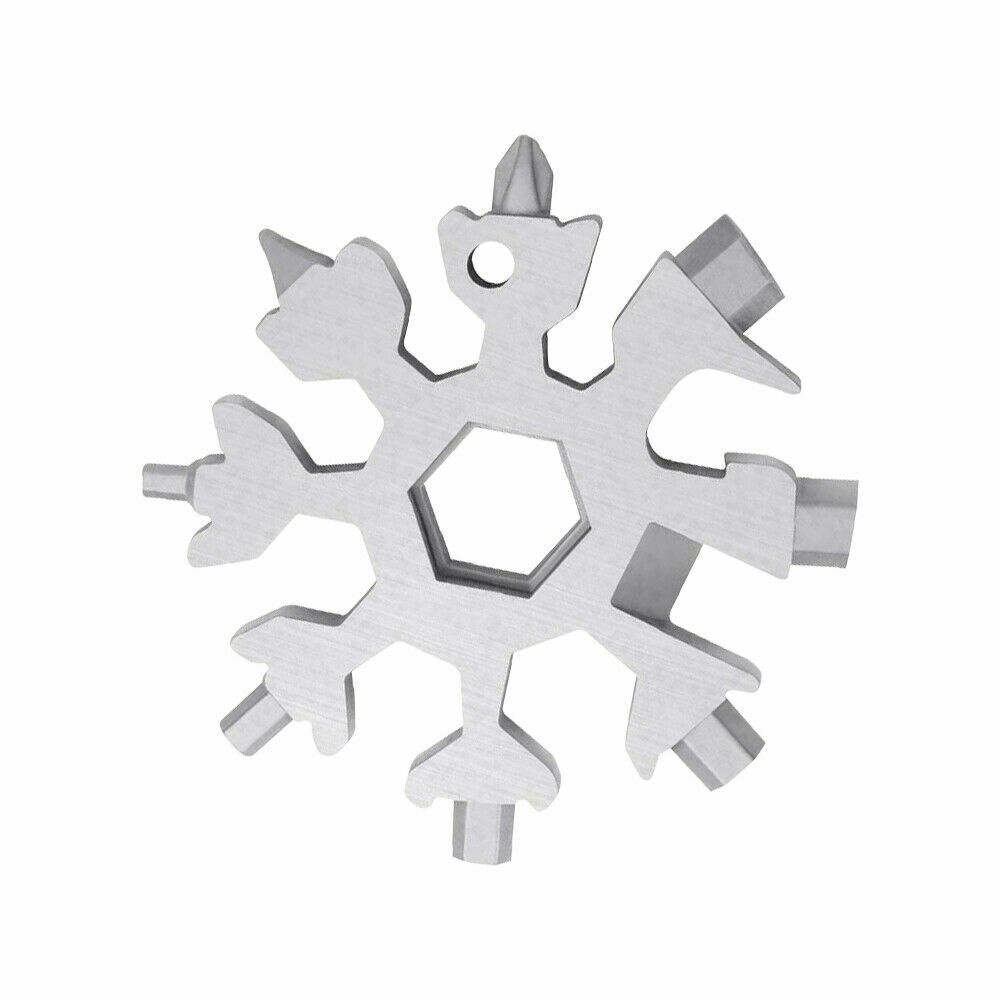
18 in 1 Multi-tool Snowflake Bottle Opener Stainless Keychain Wrench Screwdriver Silver
Description: - Pocket Size: Multi-tool which is compact and light-weight is easy to be taken along with and can be as a gift or a hanging drop. It comes with a key ring. It can be hung on a key or backpack. Key ring is designed to avoid the possibility of loss. - Universal Snowflake Multitool: Snowflake multi-function multi tool 18 in 1 includes Slotted Screwdriver, Box Cutter, Phillips Screw Drive, Bottle Opener, End Wrench 8-13mm, Allen Wrench 3-8mm, 14mm, 16mm,T wine Cutter for tighten the screws/bolts, open the bottle, repair the snowboard, bike, toys, and much more. The unique Snowflake-Shaped tool combines convenience with functionality in our compact multi-tool keychain tool. - Sturdy And Durable: It is incredibly versatile snowflake tool is designed with upgrade chrome vanadium steel to last forever. The durable snowflake multitool can stay in good shape even when going through tough elements. Great little tools to keep in your car, glove box or camper. Cool gadgets novelty gifts for men women. Awesome multitool gifts for handyman, construction, engineer, woodworker, carpenter, mechanic, auto repair, outdoor EDC or any DIYers. - Portable & Rust-Free Tool: Handy EDC tool is made of upgrade rust-free steel, which is durable, not easy to rust. Super-handy, a pocket-sized mini-tool can be called an essential emergency survival tool for your wallet; a necessity of outdoor and home; men dad gifts for birthday. Snowflake multitool is also a no space mini-tool, a combination of universal accessories, cool gadgets for men. Thanks to its thoughtful design, snowflake tool will be a good helper when you travel, hike, camp, DIY. Specification: Type: Multifunction tool Size: 6 * 6 * 0.7 cm Material: Stainless steel Style: 8 angles Color: Silver Package Content: 1x Snowflake multi tool 1x Keyring Attention: If the customer change their mind and want to cancel the order, please contact us within 2-3 hours after placing the order. Or, once the package is dispatched, we won't be able to intercept packages in transit. Please understand.
Brand: CasaLorena.com.au
Category: Hardware > Tools > Multifunction Power Tools